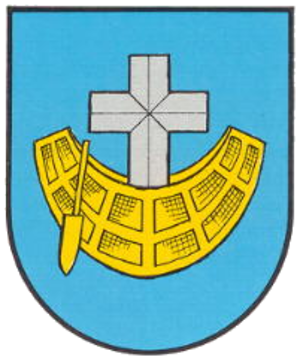
Schifferstadt est une ville allemande de l'arrondissement de Rhin-Palatinat, située dans le Land de Rhénanie-Palatinat. Elle compte environ 19 587 habitants.